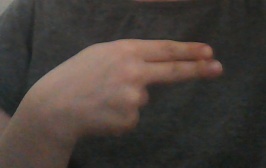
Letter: ain